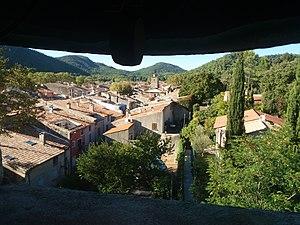
Vue de La Roquebrussanne depuis le clocher de l'église
L'Ordre de saint Remi est une association de fidèles catholiques réunie autour d'un chapitre collégial de chanoines séculiers, qui a son siège à La Roquebrussanne en Provence.